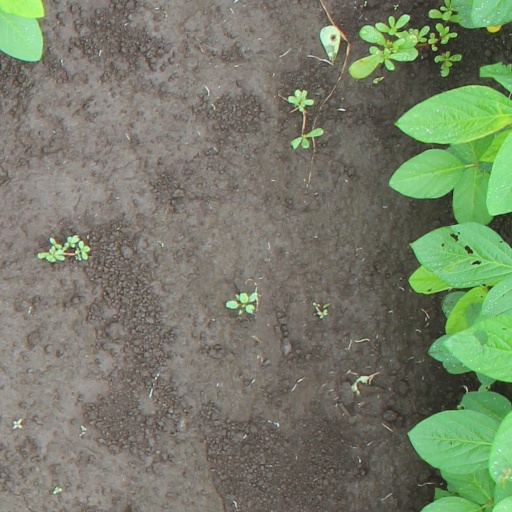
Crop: soybean